Long-range acoustic device

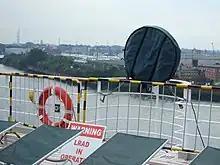
LRAD on

An LRAD was present, but not used, during protests of the 2004 Republican National Convention in New York City. LRAD was present and used when the New York City Police department raided and destroyed the Occupy Wall Street encampment from Zuccotti Park to disrupt and disperse the crowd before arresting or ejecting them on the morning of 15 November 2011. On December 5, 2014, the NYPD utilized an LRAD, notifying approximately 100 protestors to disperse, during the protest of the police killing of Eric Garner in Midtown Manhattan. The NYPD used a Long Range Acoustic Device during the Baltimore solidarity rally in Union Square on April 29, 2015. An NYPD pickup truck equipped with an LRAD parked near protesters and broadcast a looped warning message about staying off the streets and not blocking the sidewalks. Rochester NY police used verbal warnings and an LRAD to help disperse disorderly crowds during the August 2019 Puerto Rican Festival. Rochester, NY police used a Long Range Acoustic Device to make announcements to protesters that they were unlawfully in the roadway and obstructing traffic on September 12, 2020. The device was also used at the September 16, 2020 protest in front of Rochester city hall.